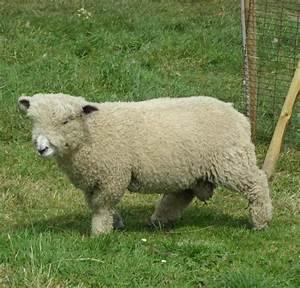
sheep